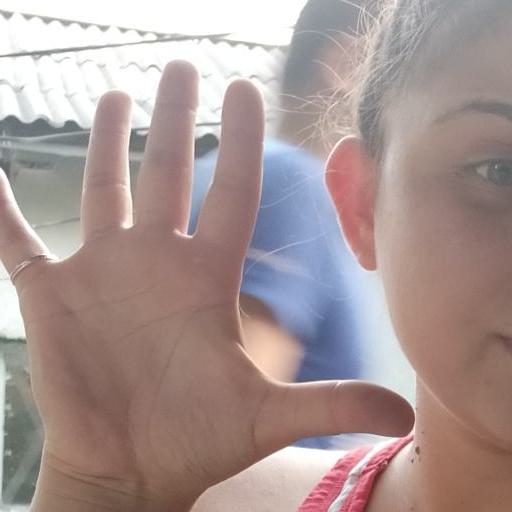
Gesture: palm